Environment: real
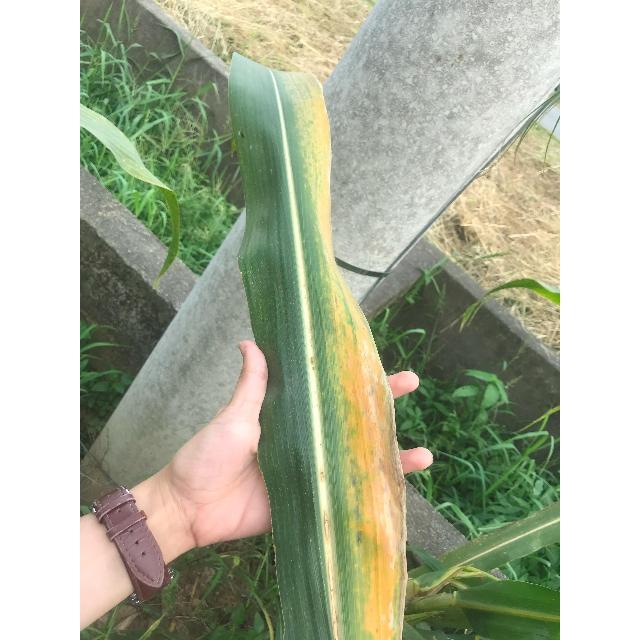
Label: potassium_deficiency